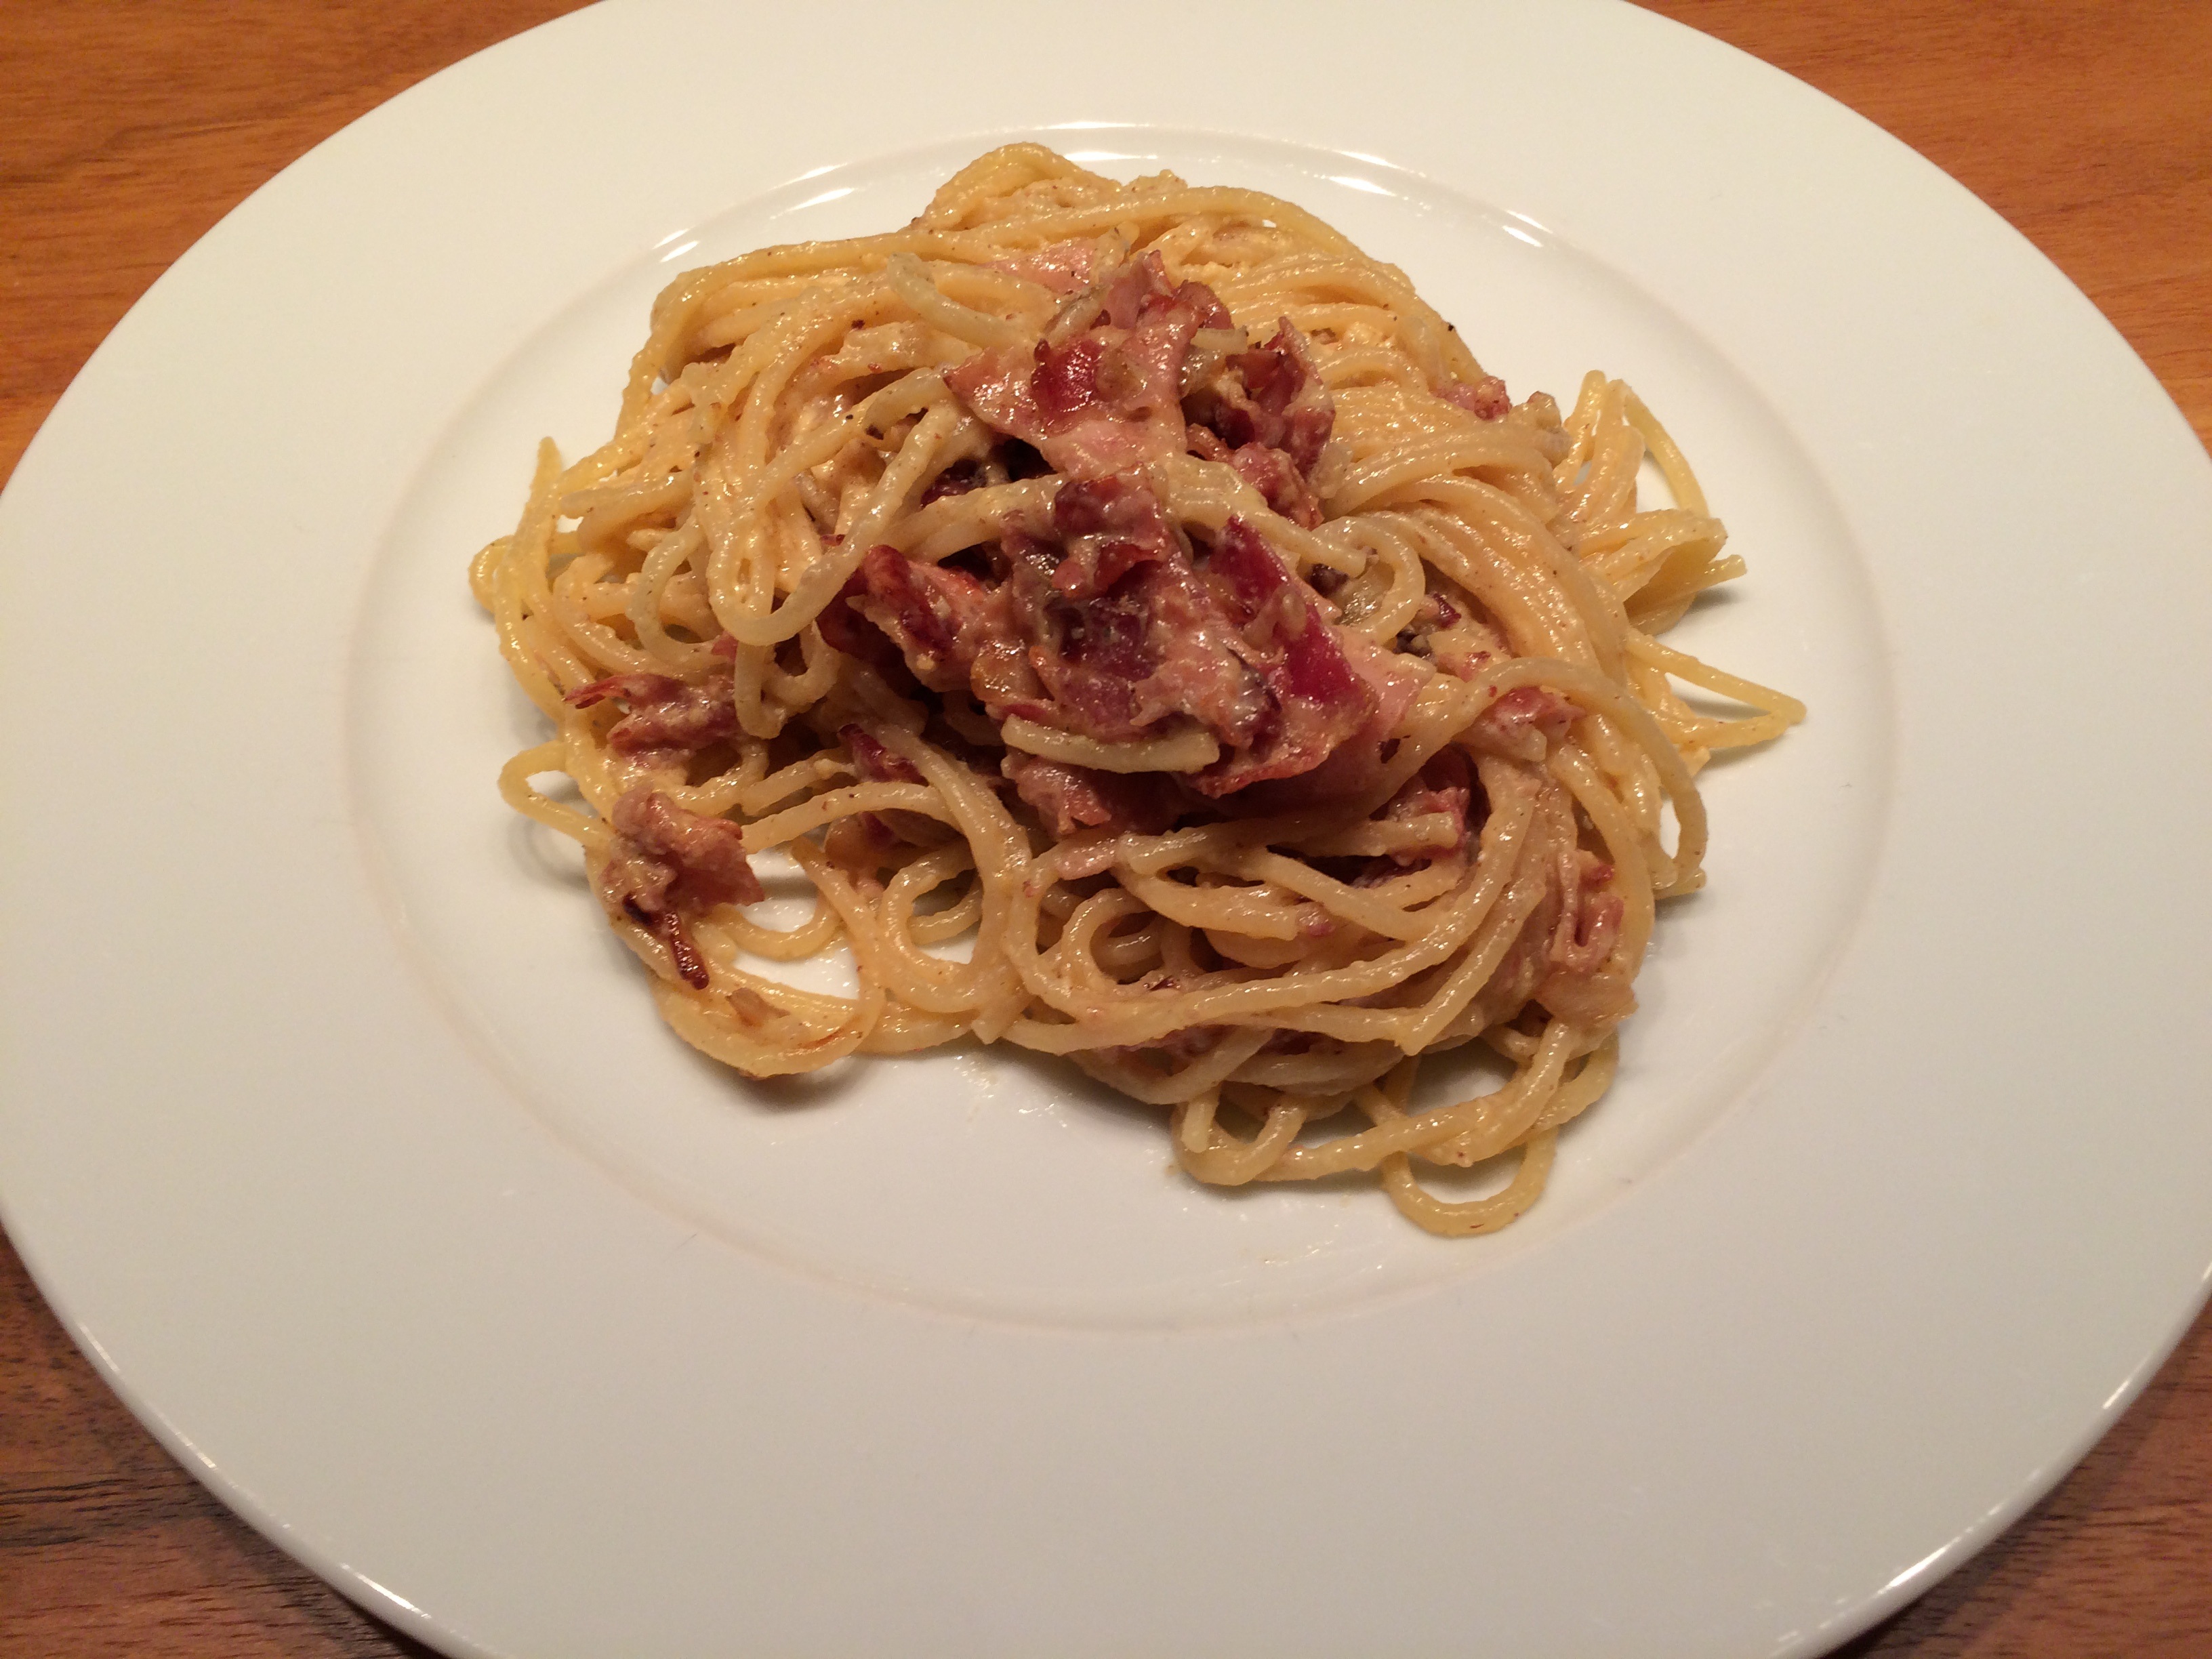
dish, food, produce, plate, italy, eat, meat, lunch, cuisine, pasta, bacon, noodles, spaghetti, onions, italian food, carbonara, spaghetti carbonara, european food, bucatini, spaghetti aglio e olio, pici